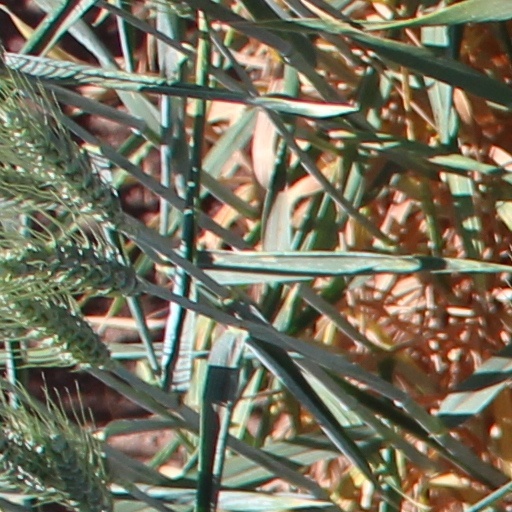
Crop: wheat